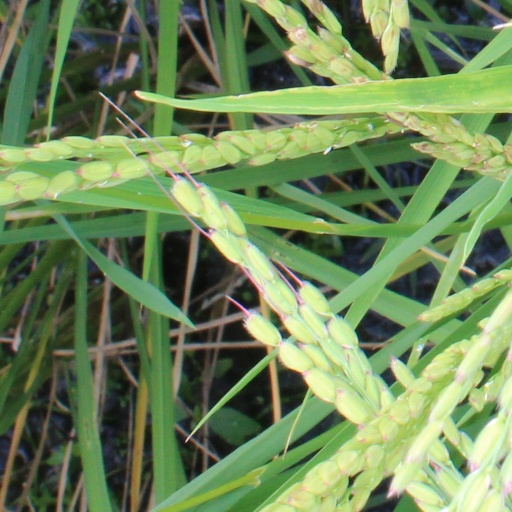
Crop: rice